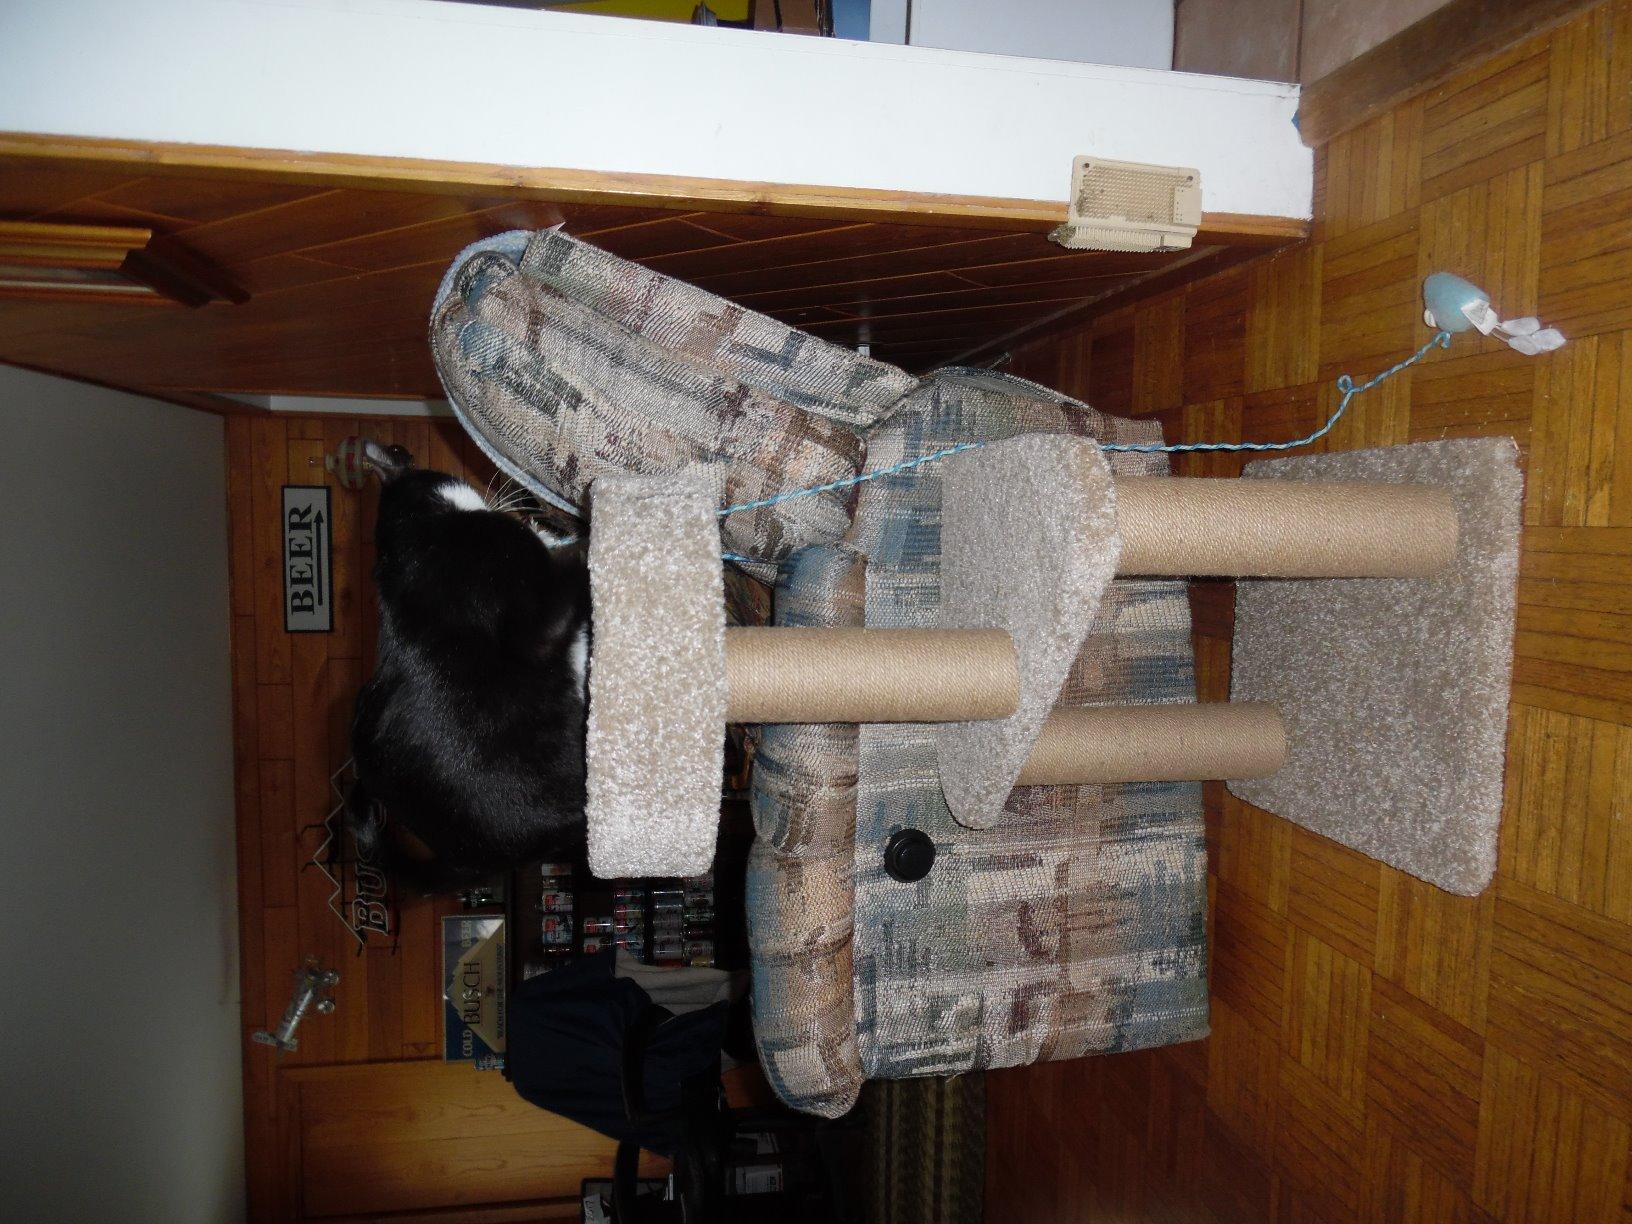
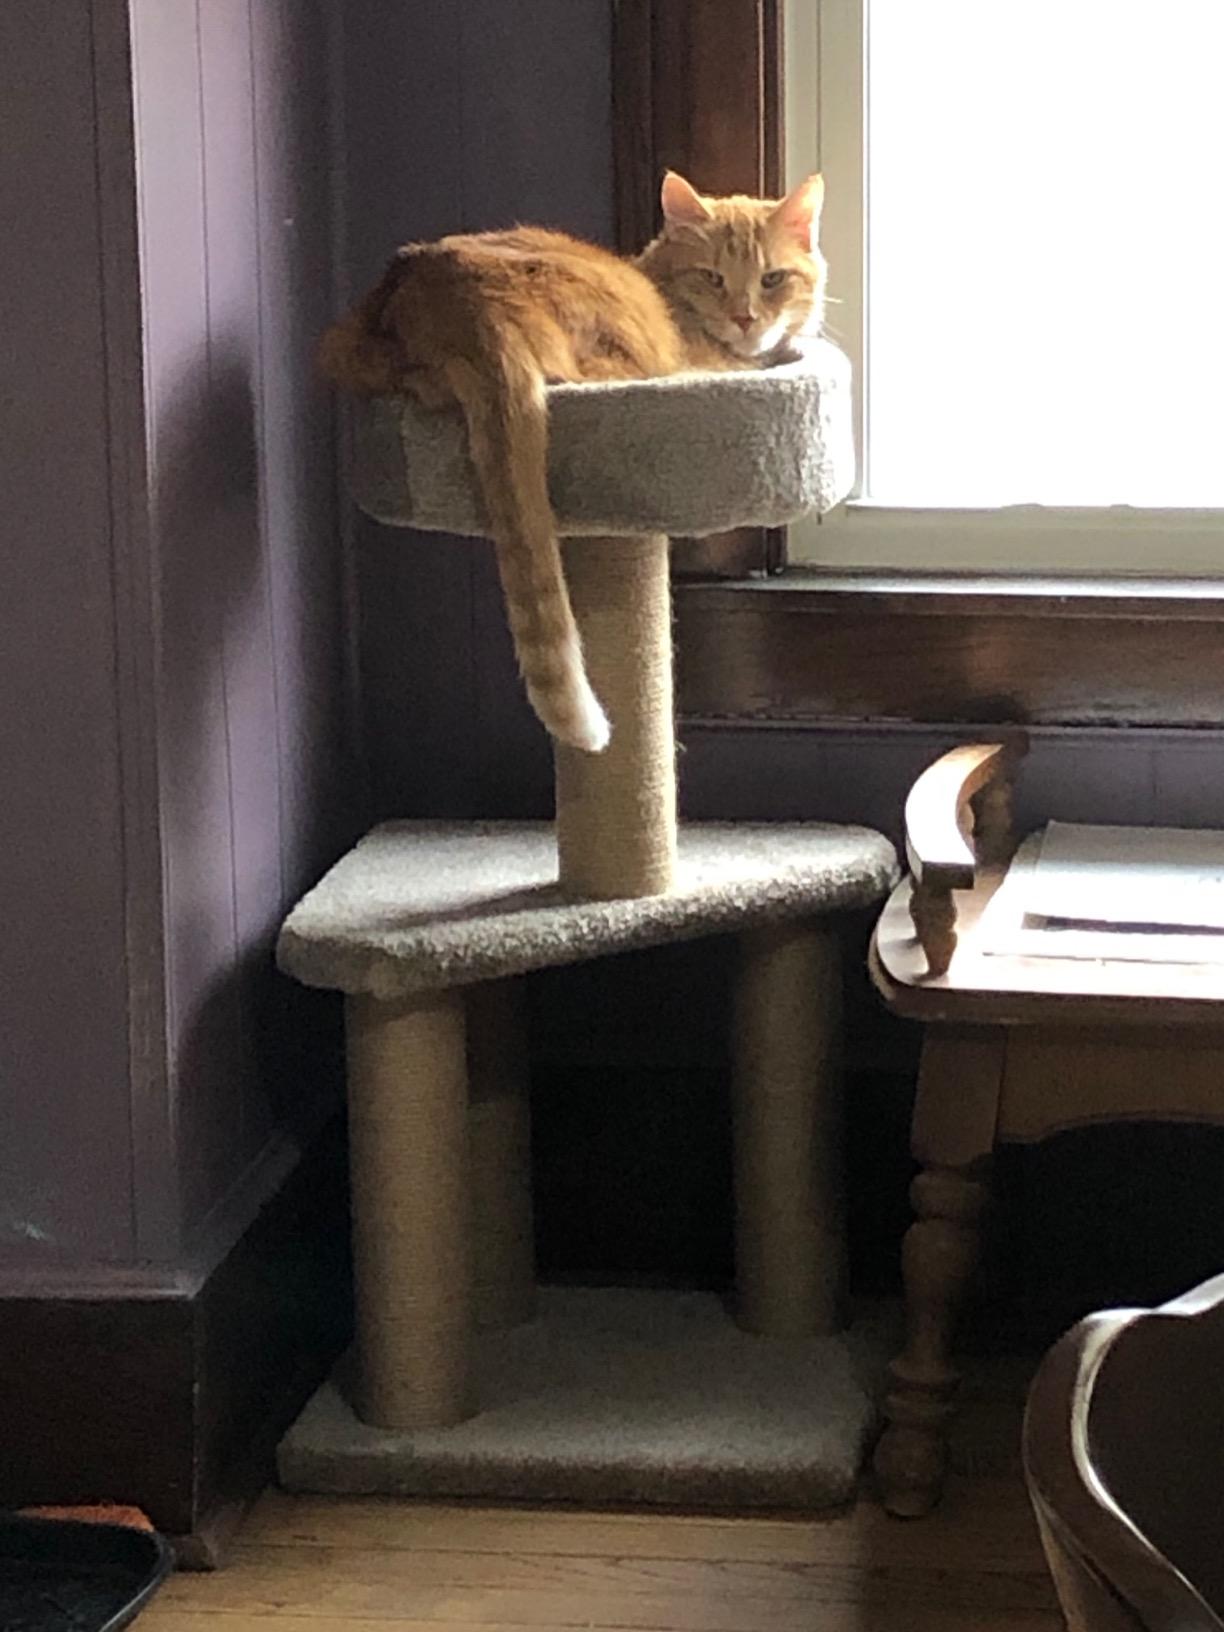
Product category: items_cat tree
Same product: yes